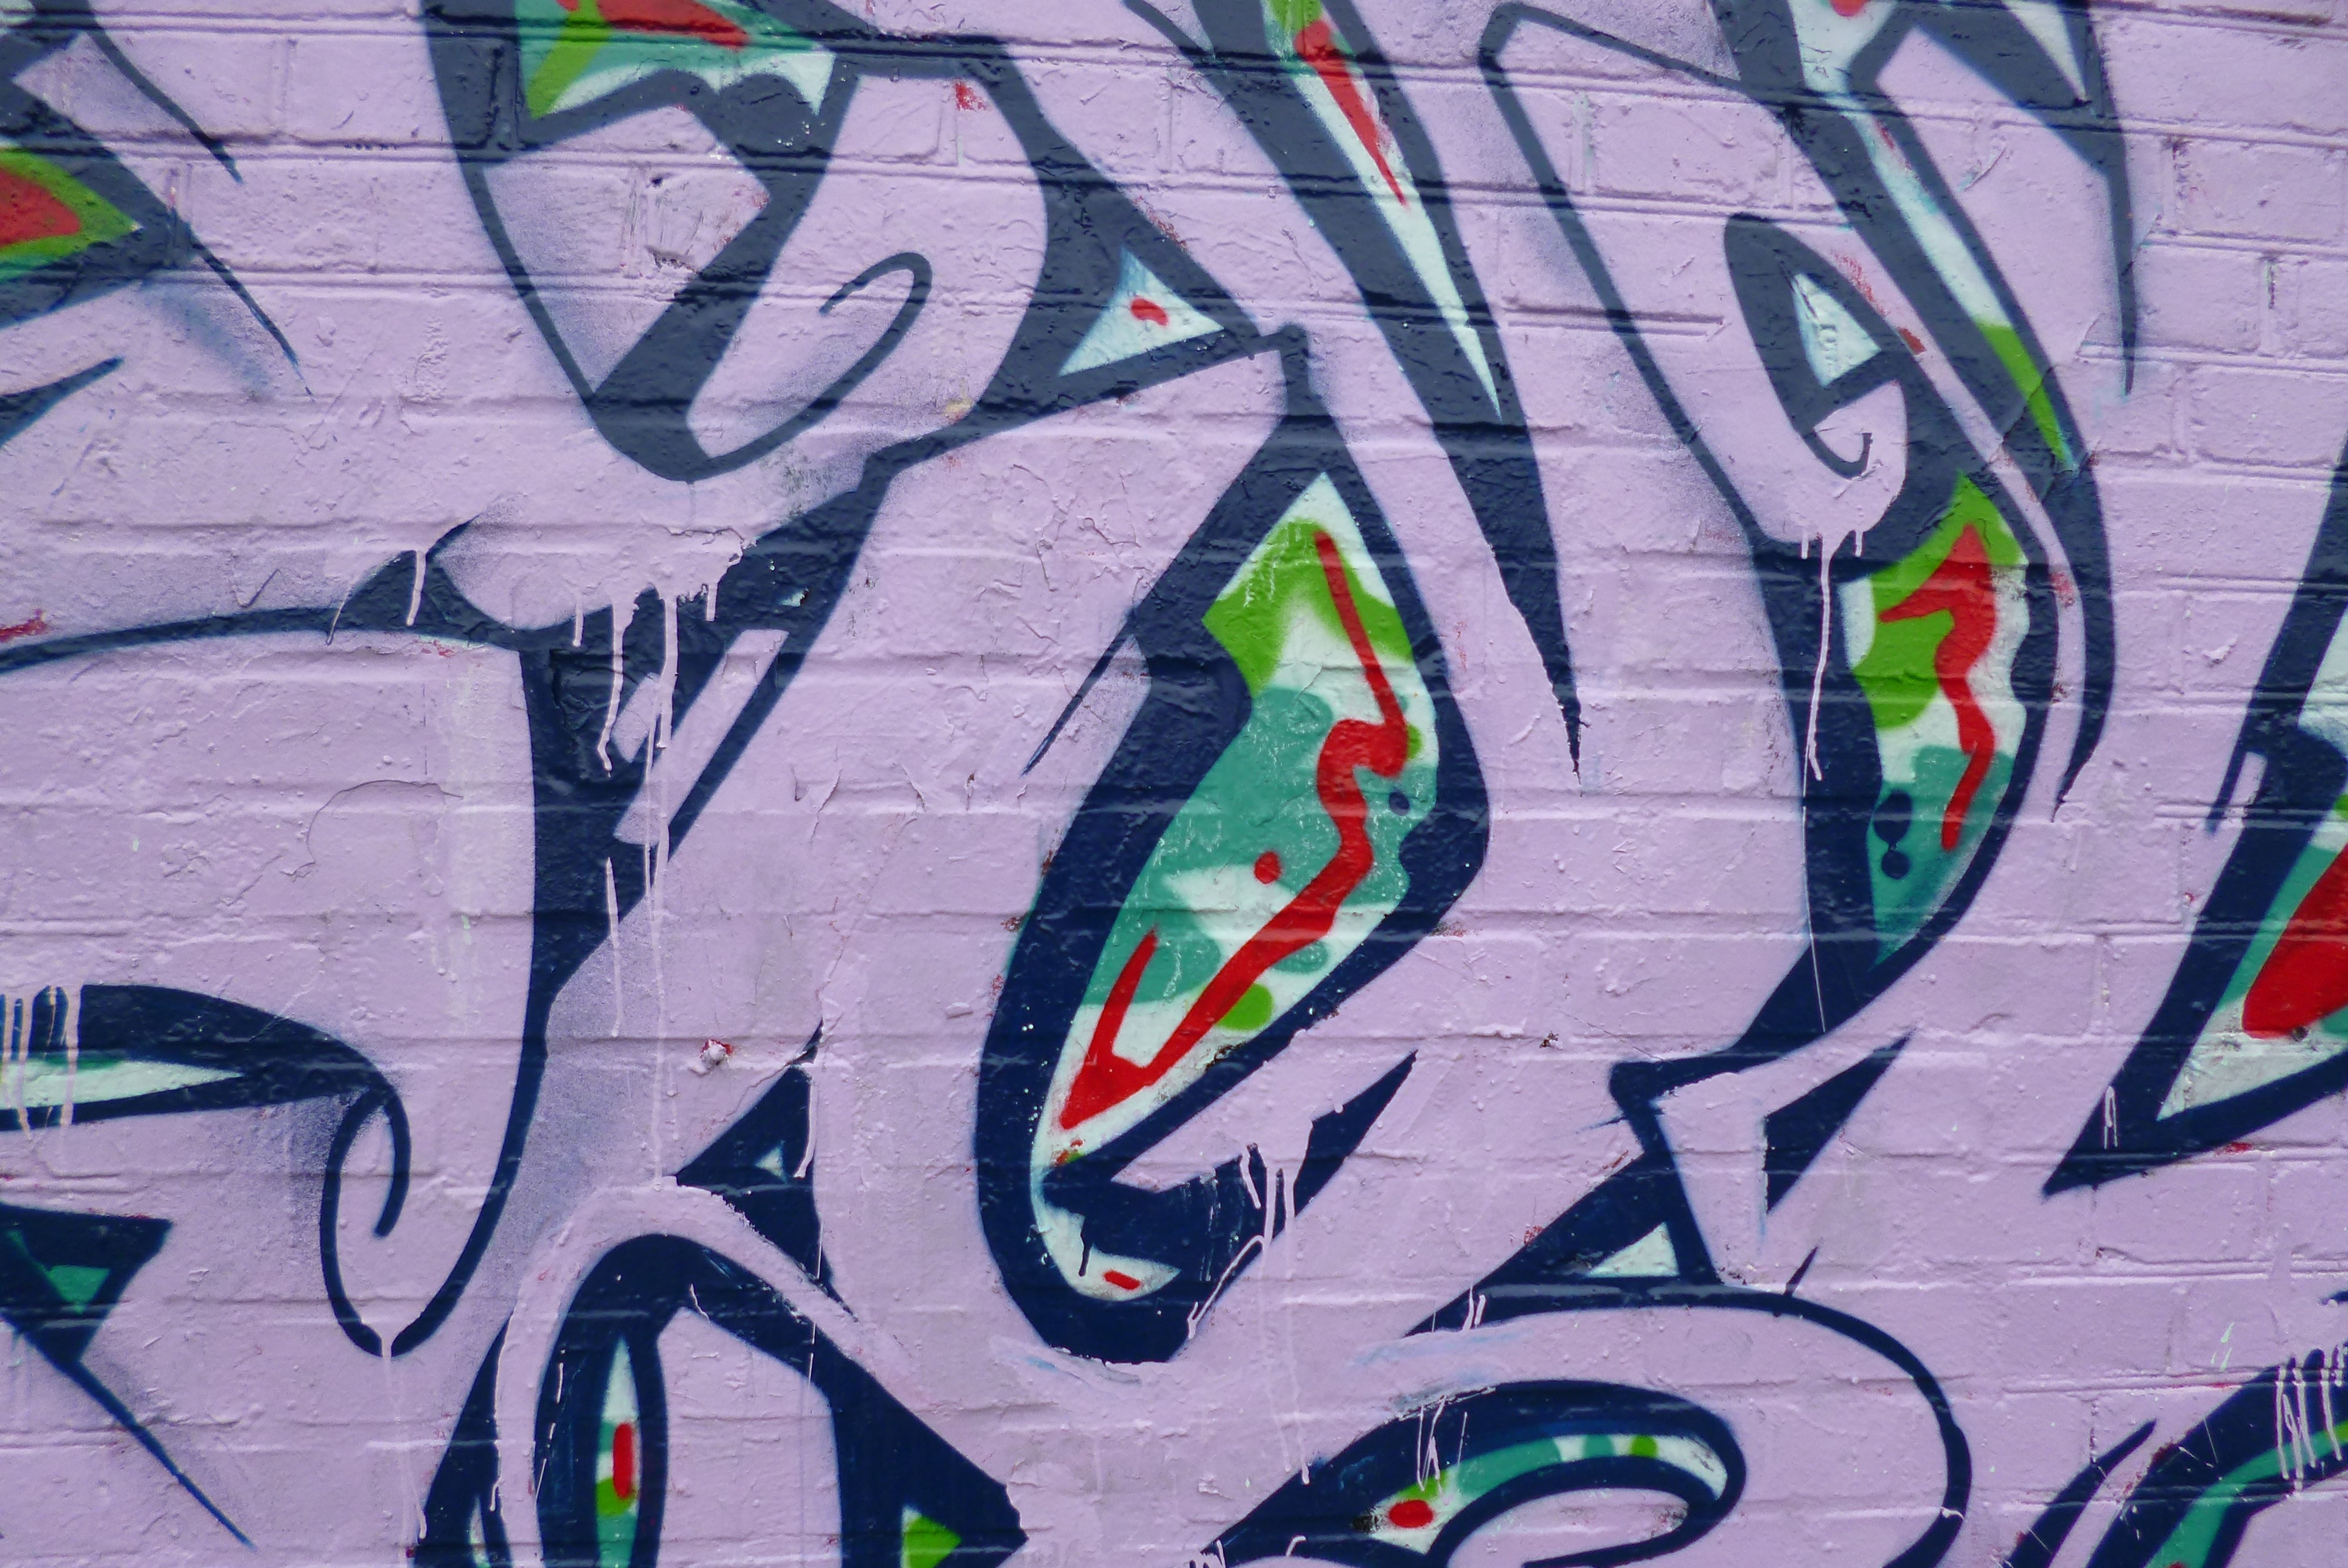
wall, pattern, colorful, graffiti, painting, street art, art, hauswand